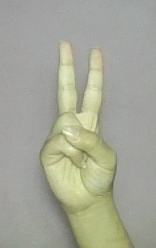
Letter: taa